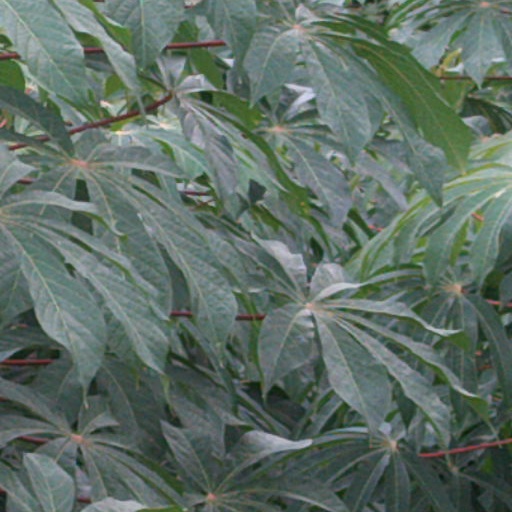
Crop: cassava